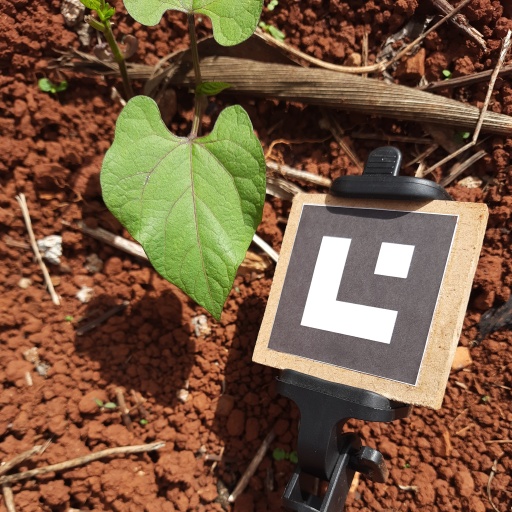
Observations: wavy surface, no eating holes, under sunlight